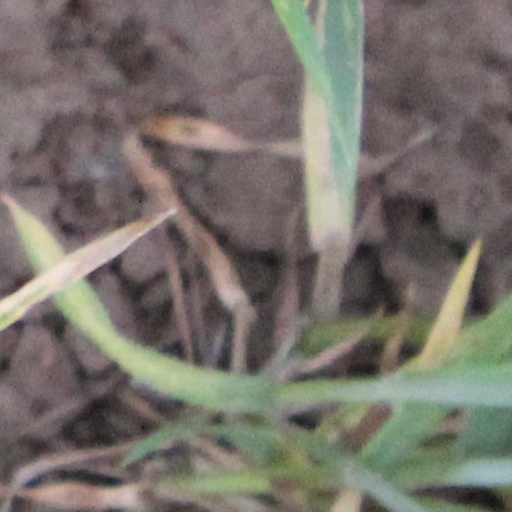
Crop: wheat